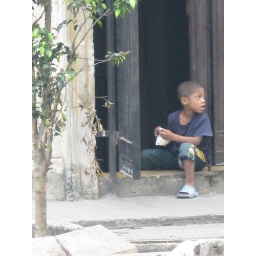
boy in the door